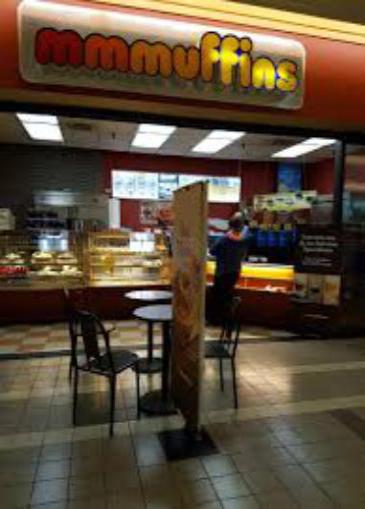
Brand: mmmuffins
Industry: Others